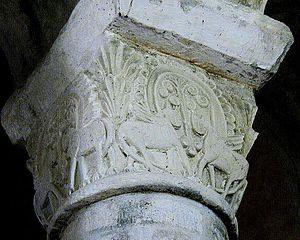
Vignory - Eglise Saint-Etienne - Chapiteau du déambulatoire
L'église Saint-Étienne de Vignory est une église médiévale située dans le département français de la Haute-Marne. Elle a été construite en limite de la ville médiévale, près de la source miraculeuse Saint-Crépin.